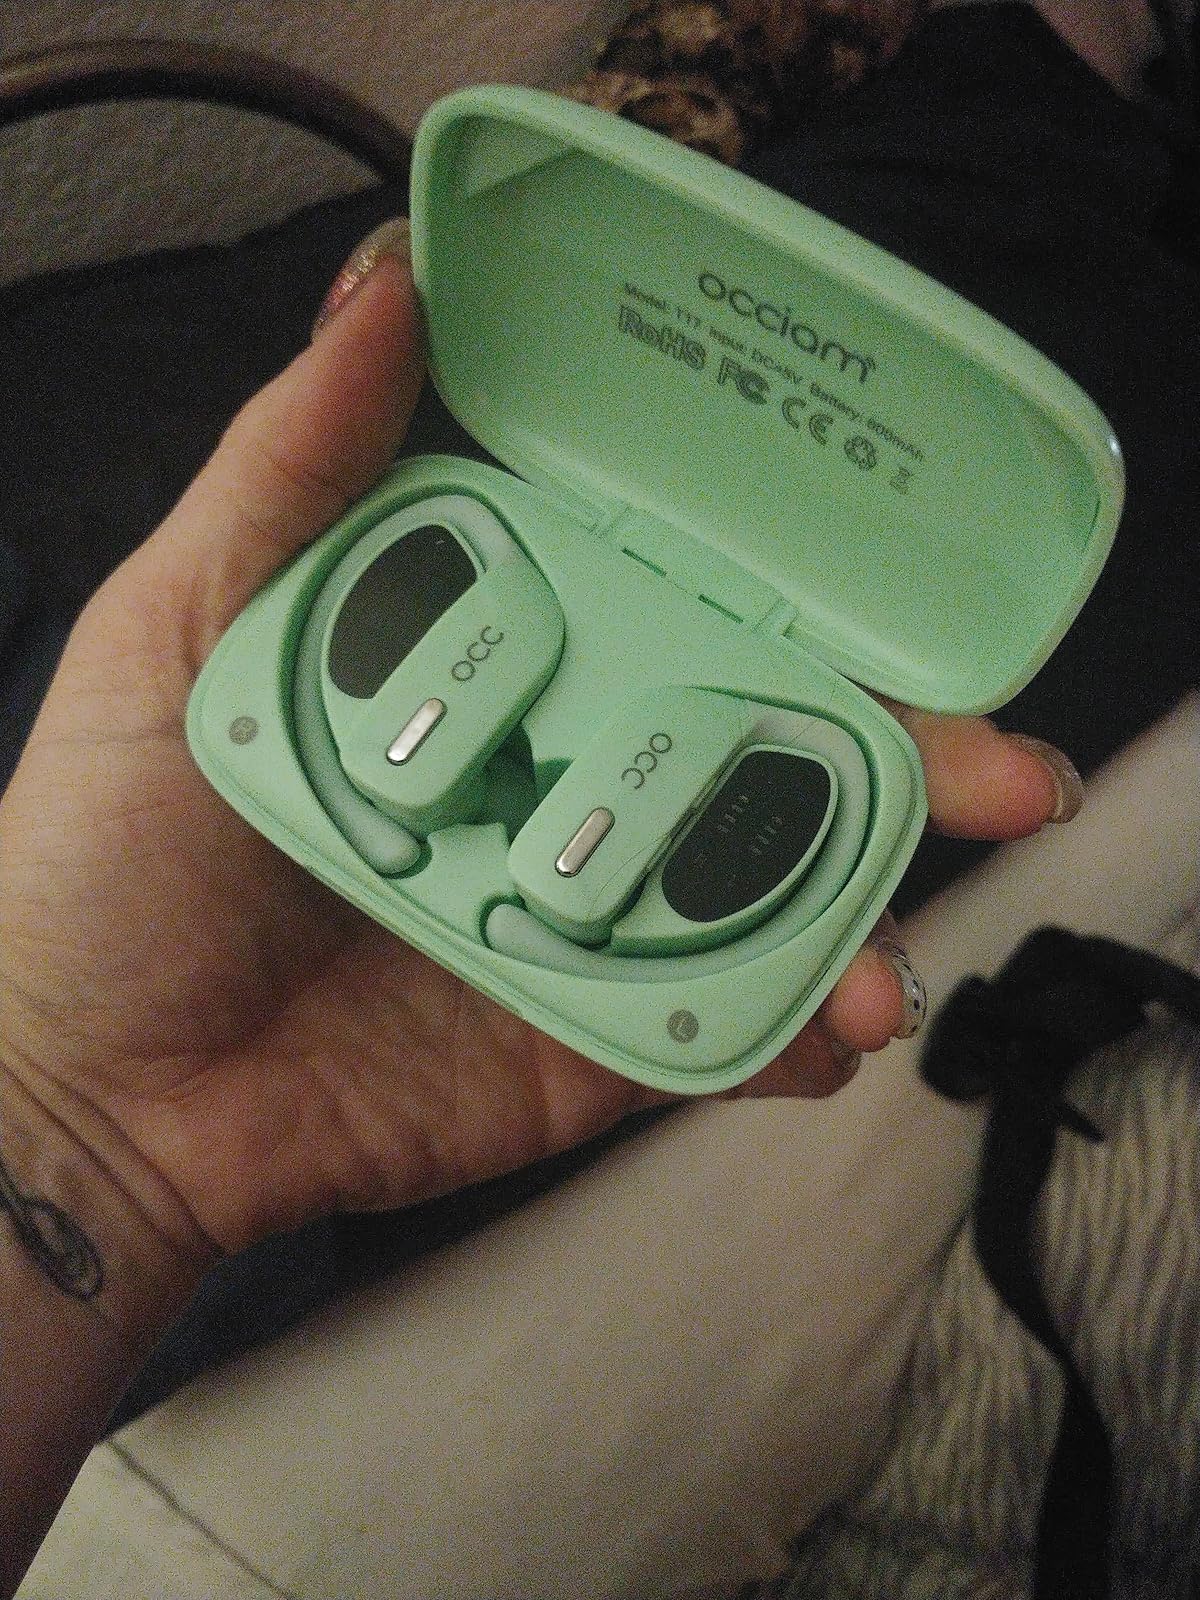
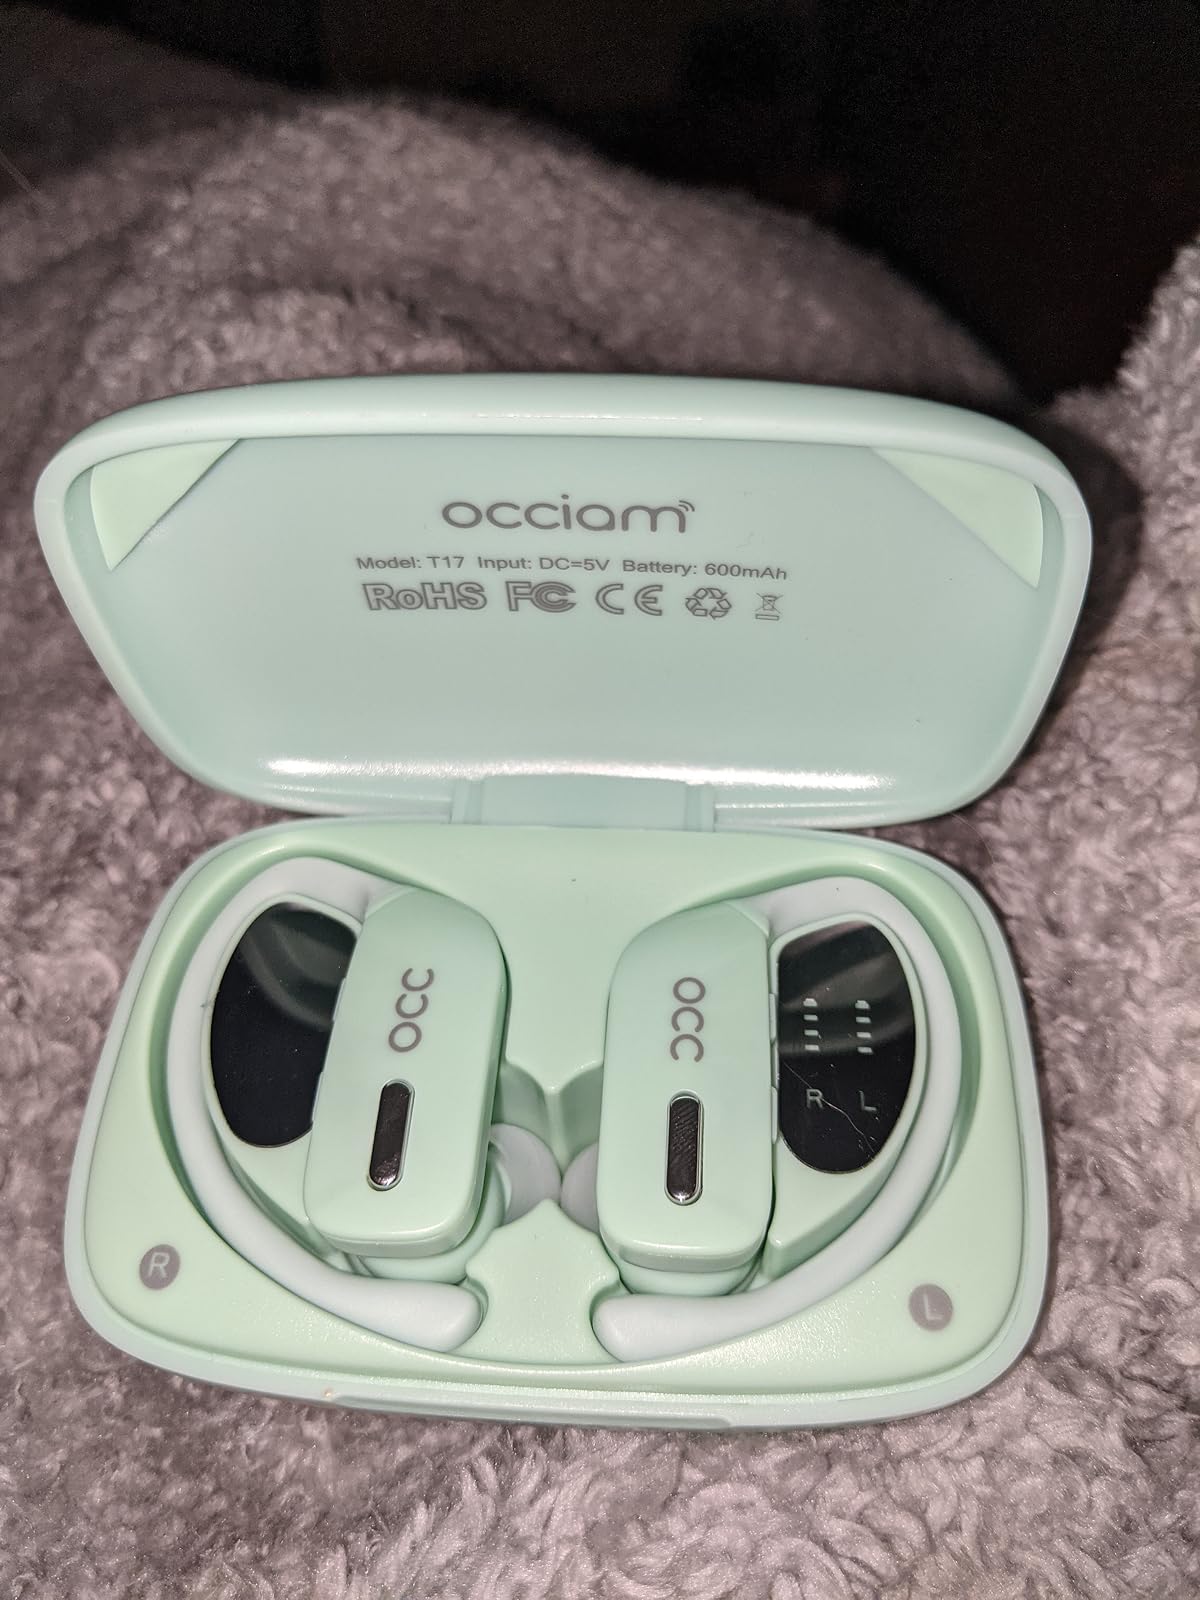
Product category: earbuds
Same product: yes